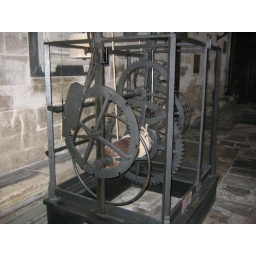
A sign on the wall claimed that this could be the oldest functioning clock in the world.